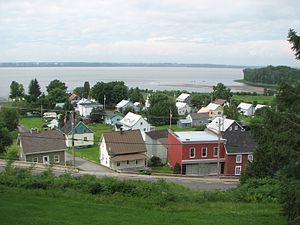
Une partie du village de Leclercville
Leclercville est une municipalité dans la municipalité régionale de comté de Lotbinière au Québec, située dans la région administrative de Chaudière-Appalaches.